Tree of Jesse

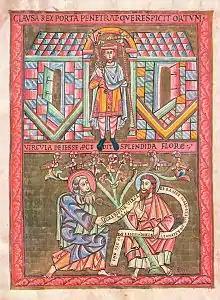
The lower half of this page from the "Vyšehrad Codex" shows the earliest known depiction of a Tree of Jesse

In the New Testament the lineage of Jesus is traced by two of the Gospel writers, Matthew in descending order, and Luke in ascending order. Luke's Gospel's description in chapter 3 begins with Jesus himself and is traced all the way back, via Nathan to David and then on to "Adam, which was "[the son]" of God.". Matthew's Gospel opens with the words: "The book of the generation of Jesus Christ, the son of David, the son of Abraham." With this beginning, Matthew shows the Abrahamic and royal descent, passing through David, but then through Solomon.